Pinang Peranakan Mansion

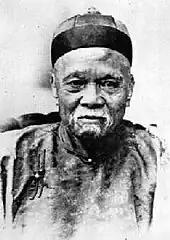
Chung Keng Quee founded the town of Taiping in Perak.

The mansion itself was formerly named "Hai Kee Chan", which means the 'Sea Remembrance Hall' in Penang Hokkien, by Chung Keng Quee, who was the "Kapitan China" of Perak and one of the richest men in Penang in the late 19th century. He commissioned the construction of the mansion in the 1890s, having bought the piece of land in 1893. The site was formerly used by the "Ghee Hin", a Chinese secret society that was a rival of Chung's "Hai San". Both societies had clashed in the 1867 Penang Riots, which ultimately led to the decline of the "Ghee Hin".